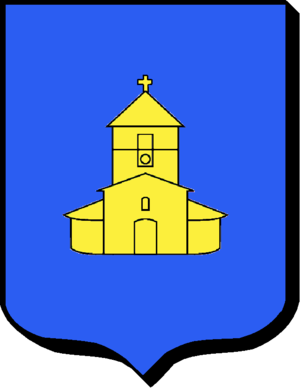
Blason de la famille Chapelle de Jumilhac
La collégiale Saint-Yrieix est une ancienne collégiale située à Saint-Yrieix-la-Perche dans le département de la Haute-Vienne en France. Elle est classée au titre des monuments historiques par la liste de 1840.